3rd Canadian Division

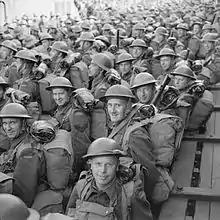
Men of the 3rd Canadian Division are carried ashore on a tender, having disembarked from a troopship at Gourock in Scotland, 30 July 1941.

The formation of the 3rd Canadian Infantry Division was authorized during the Second World War on 17 May 1940. There was then a considerable delay until the brigade and divisional headquarters were formed on 5 September, and the first divisional commander was appointed on 26 October.